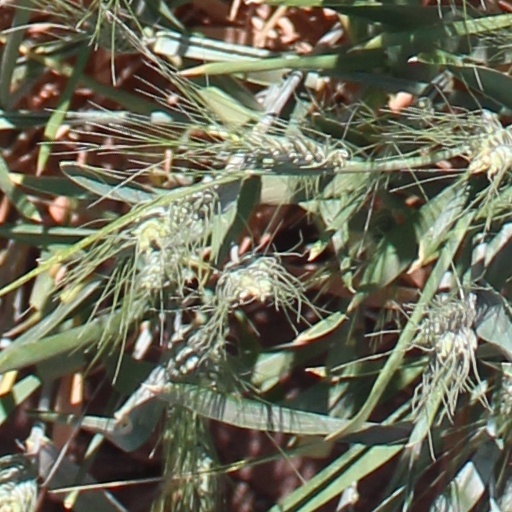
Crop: wheat